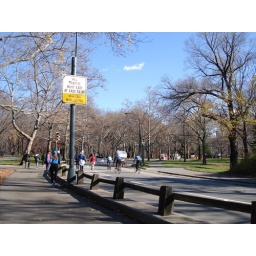
A single cloud in the sky